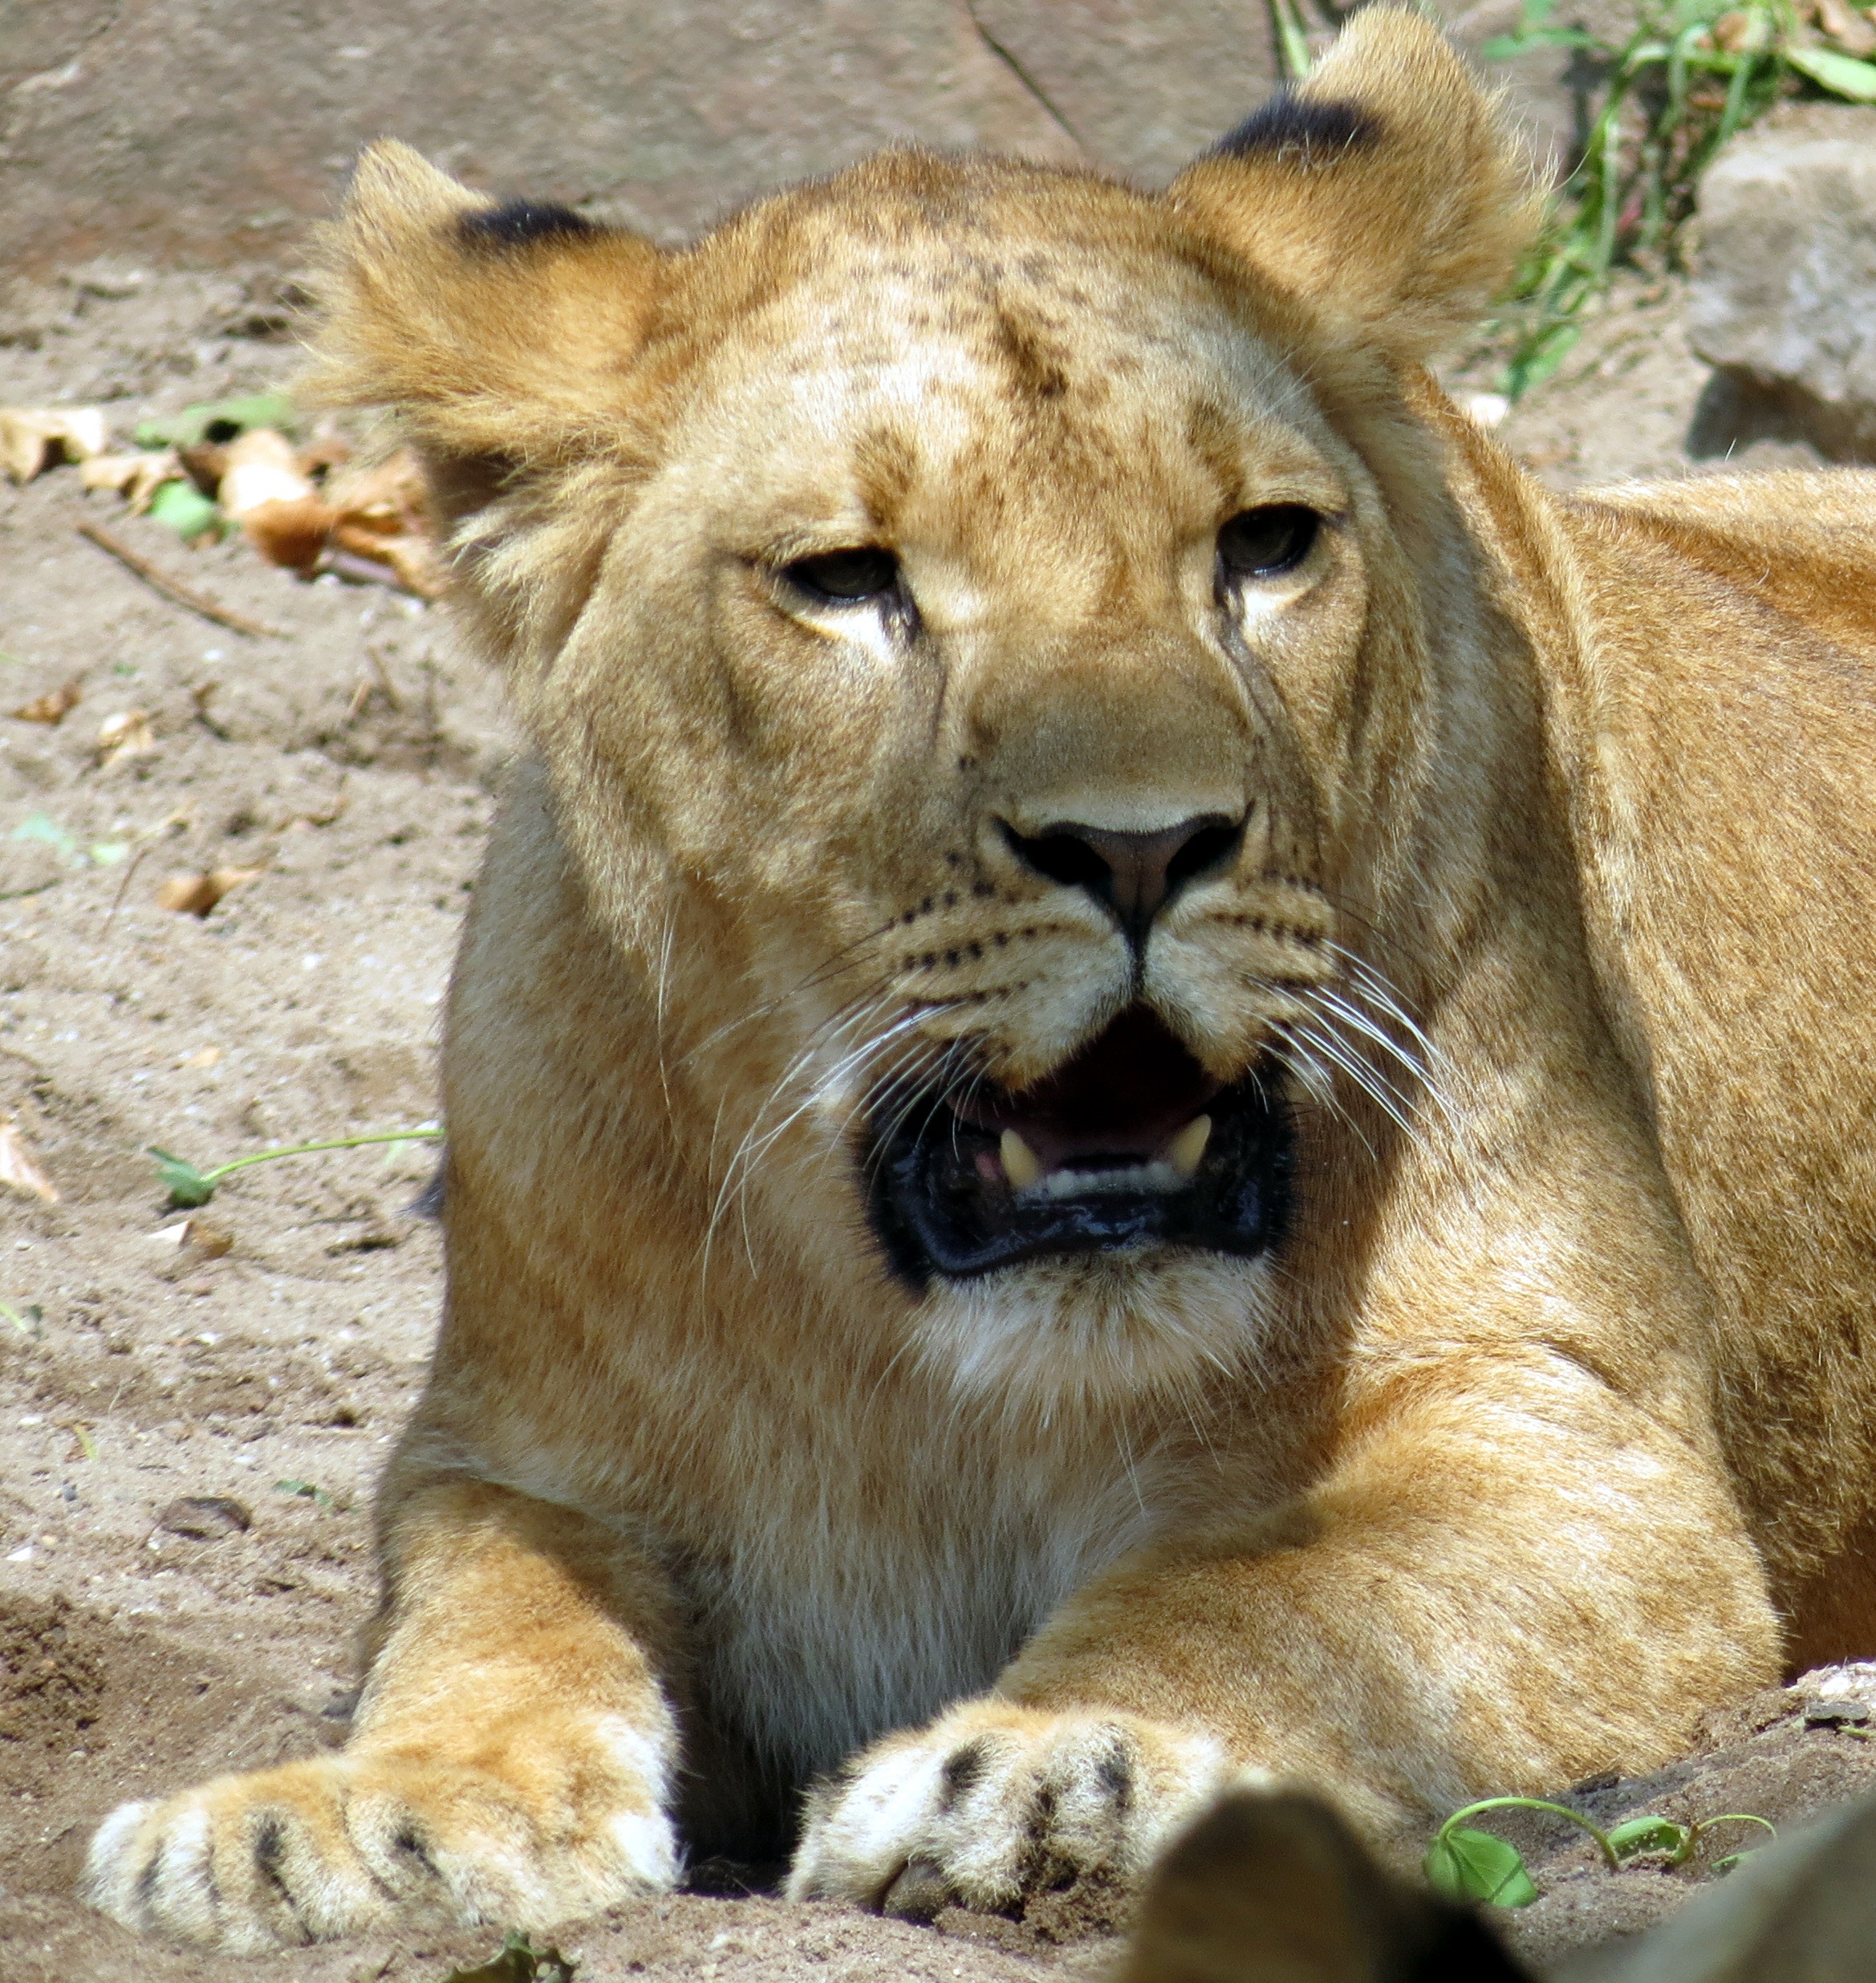
nature, adventure, animal, wildlife, zoo, cat, mammal, mane, predator, fauna, lion, lioness, whiskers, vertebrate, big, wildcat, safari, puma, big cats, cat like mammal, dog breed group, masai lion